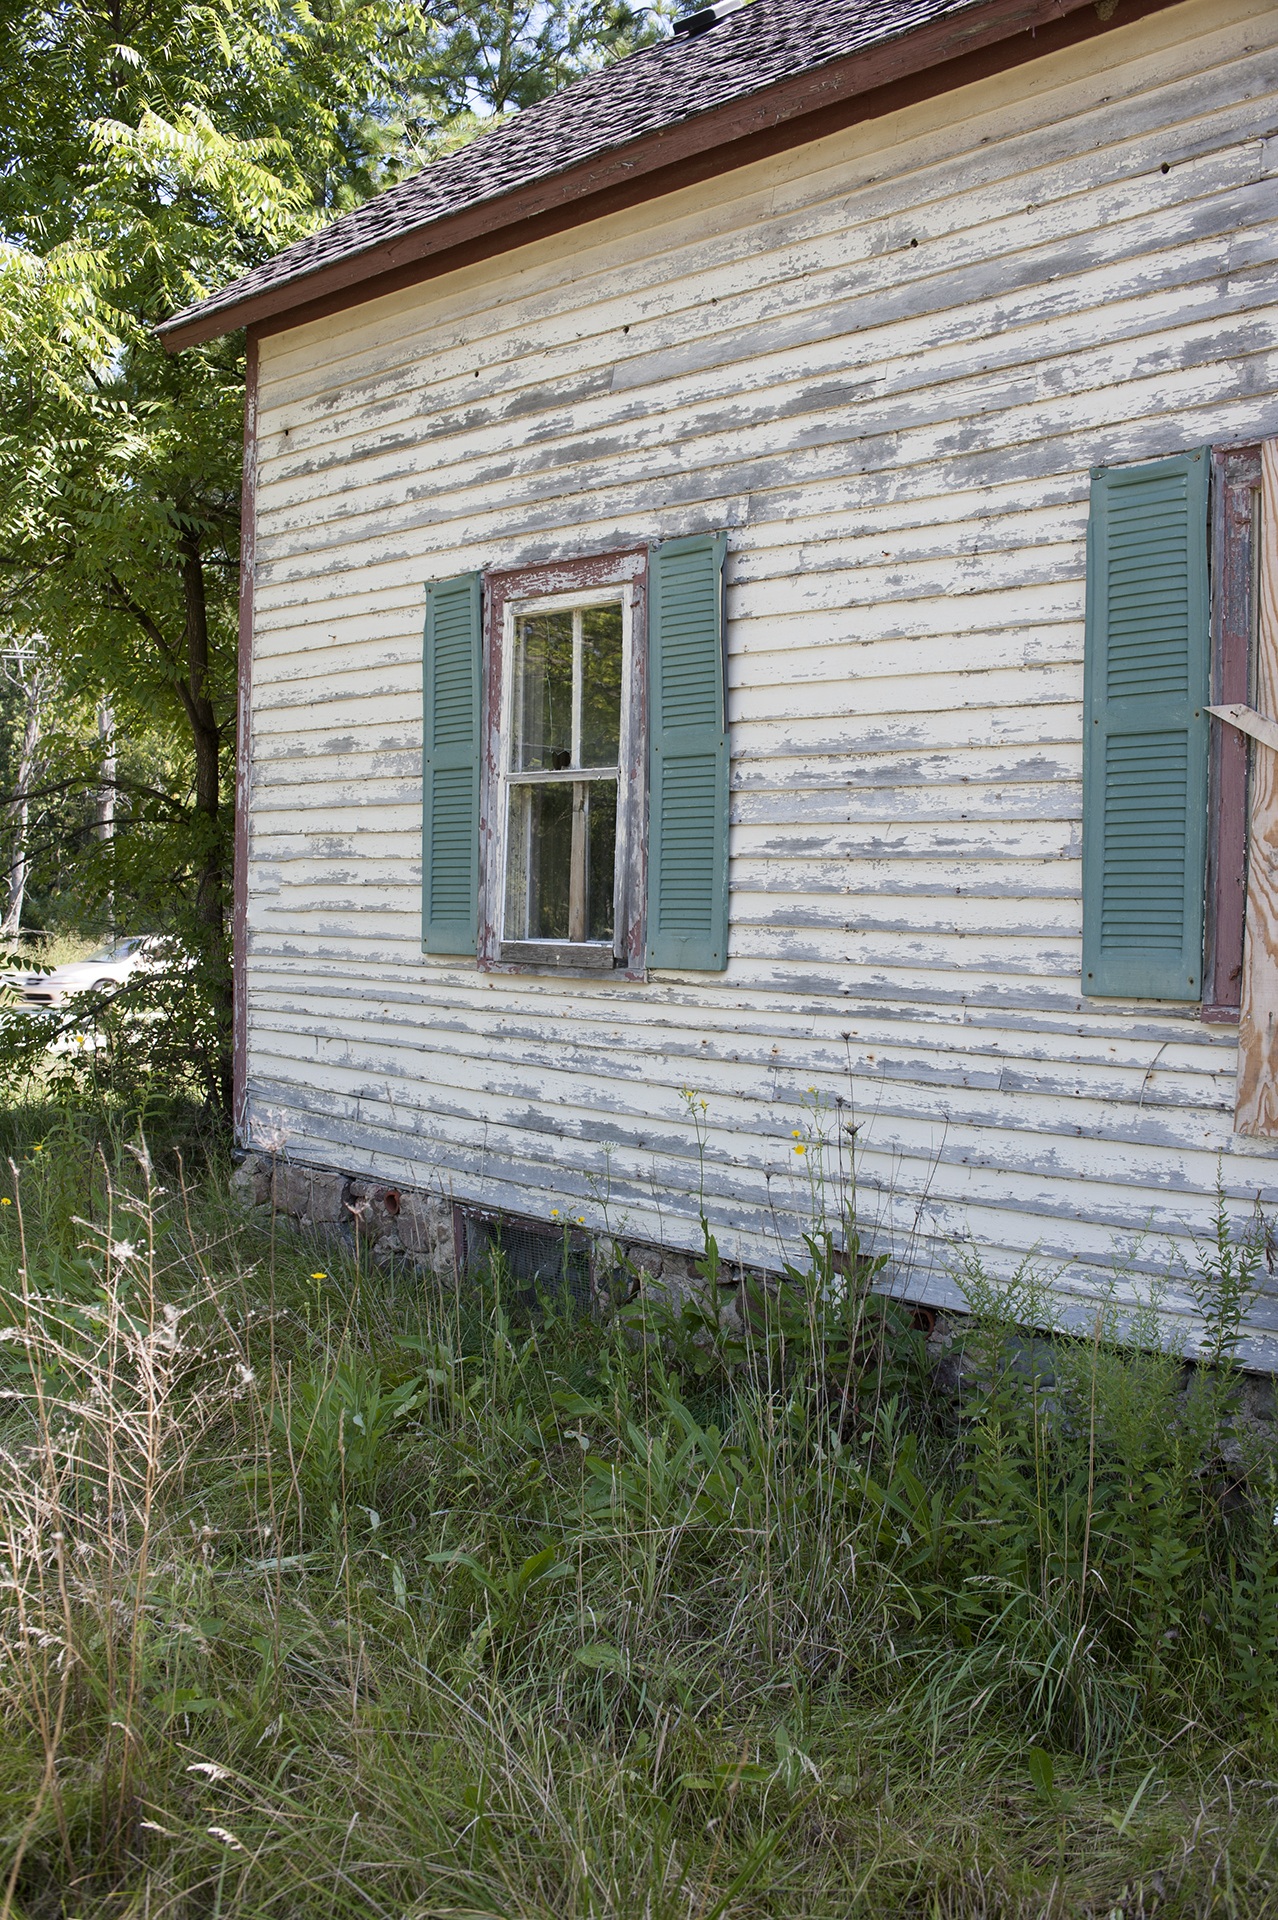
architecture, wood, house, window, building, home, shed, shack, cottage, facade, property, exterior, old house, outdoors, farmhouse, estate, log cabin, siding, rural area